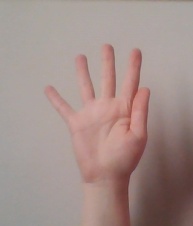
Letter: sheen